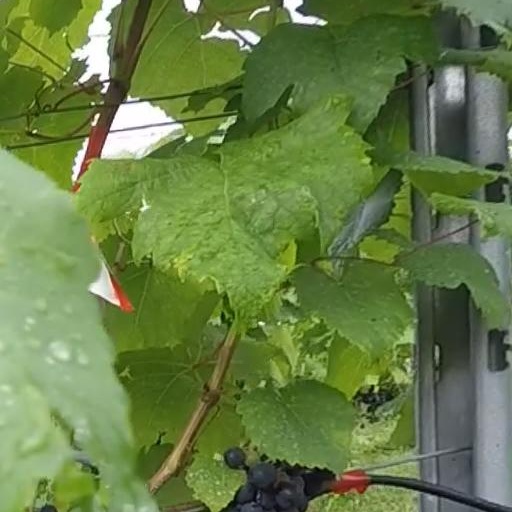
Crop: grape